Karlskoga

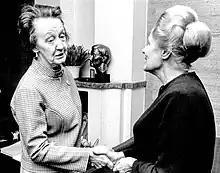
Maja Ekelöf and Alva Myrdal (right)

In 1940 the town of Karlskoga and the surrounding area (the same territory as today's Karlskoga Municipality) got the formal title of a city ("stad"). Since 1971 this term has no legal meaning and only the built-up area is considered a "de facto" town.